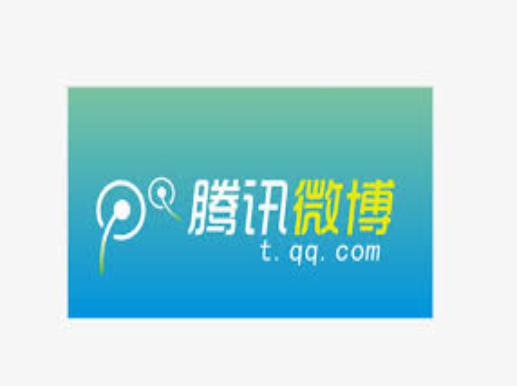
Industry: Leisure